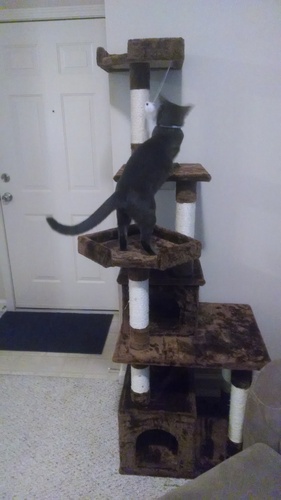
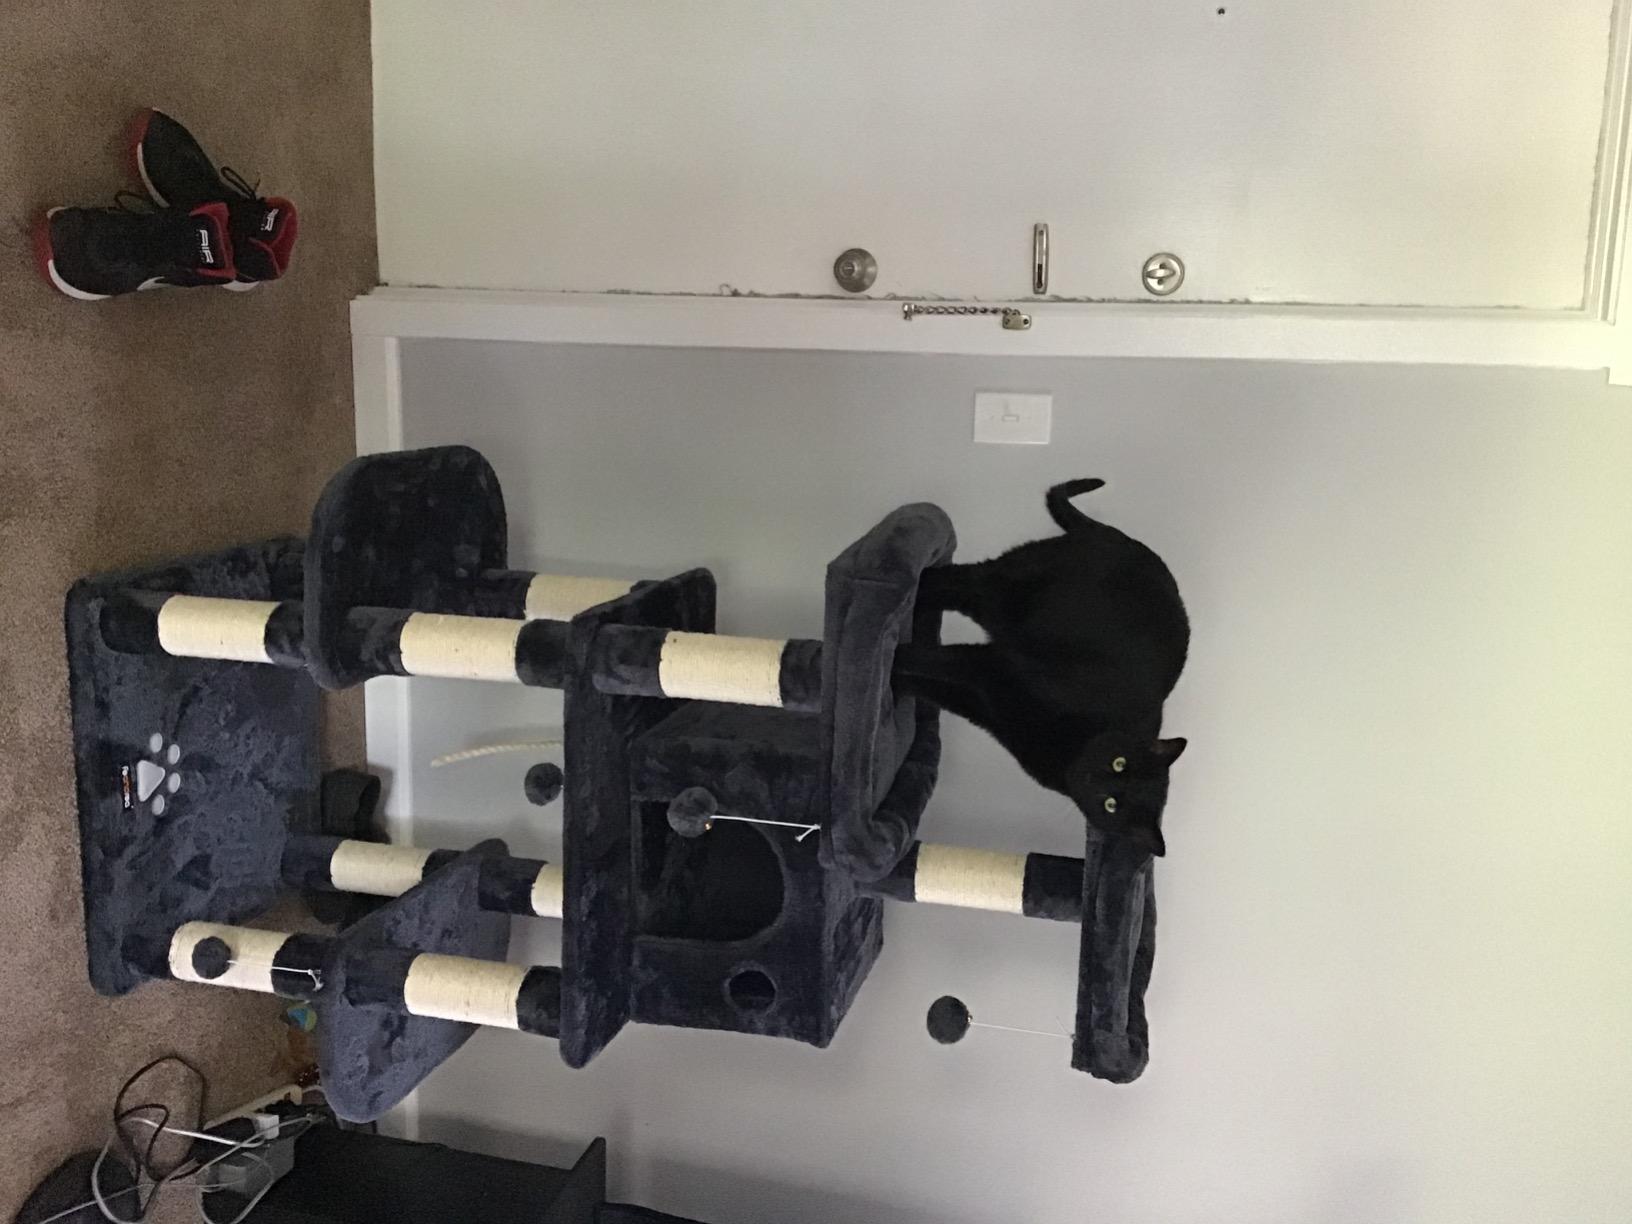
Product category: items_cat tree
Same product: no